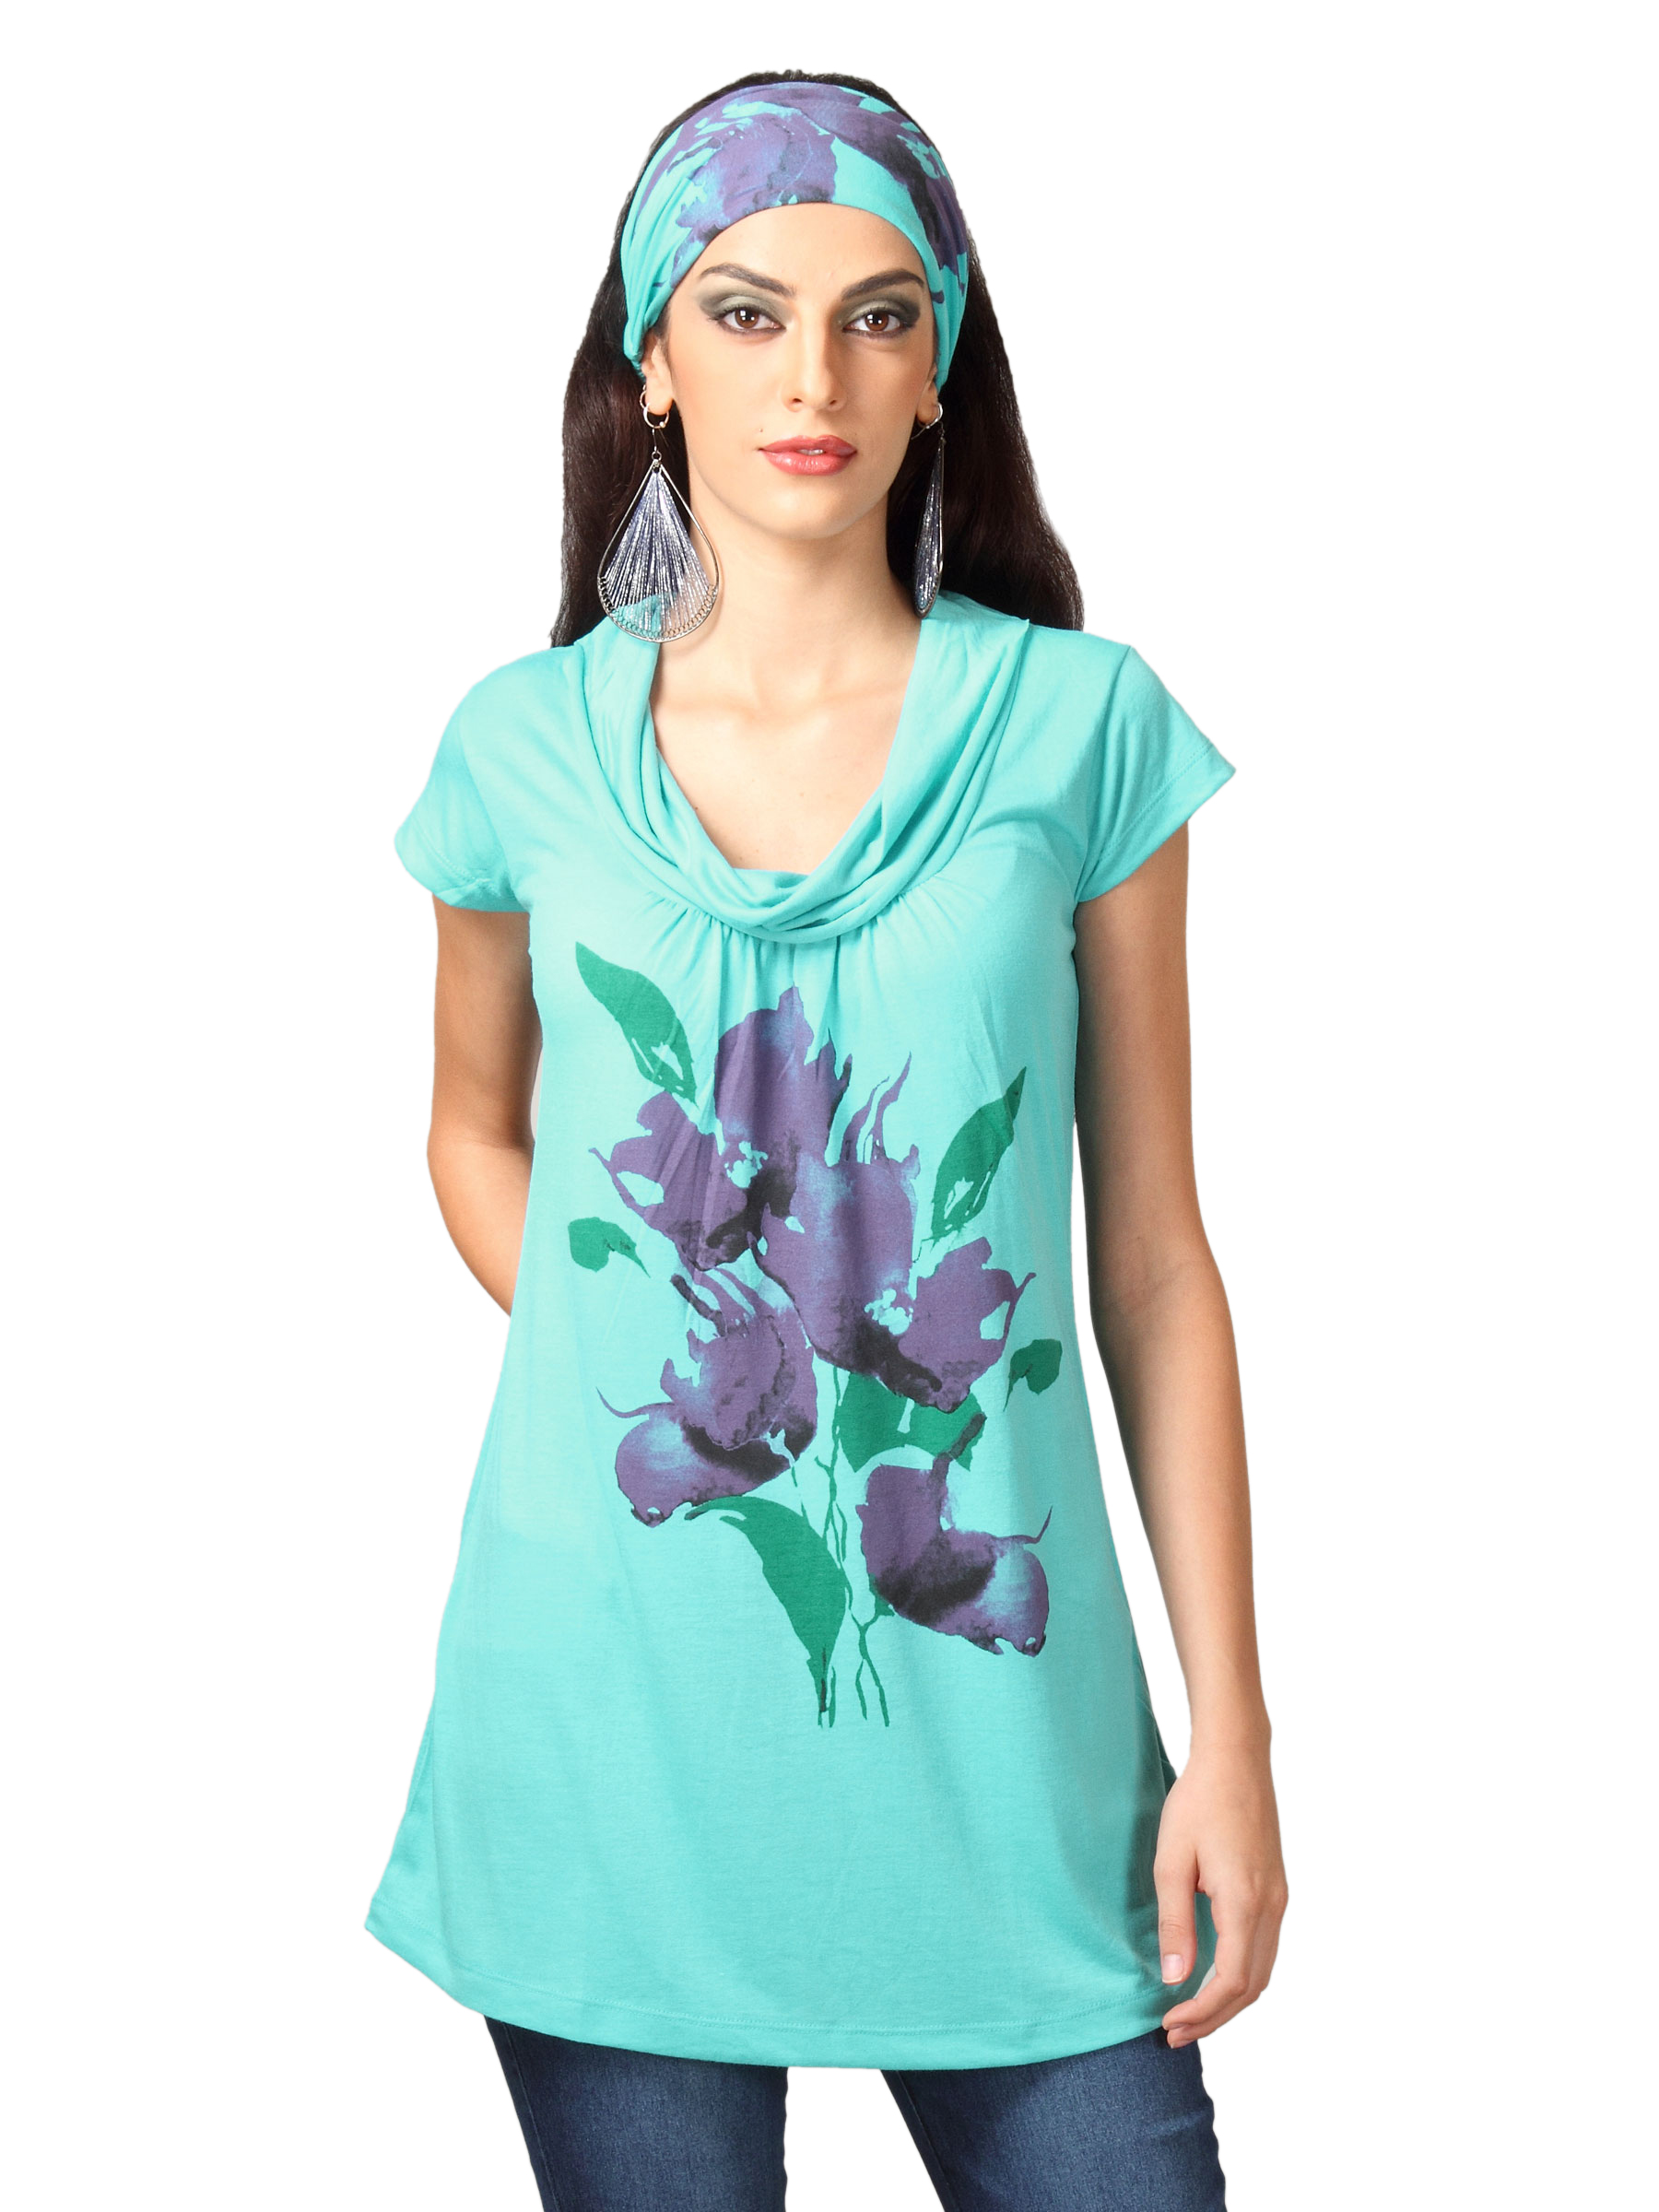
Jealous 21 Women Blue Flower Printed Top
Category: Apparel / Topwear / Tops
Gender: Women
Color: Blue
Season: Fall 2011
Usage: Casual